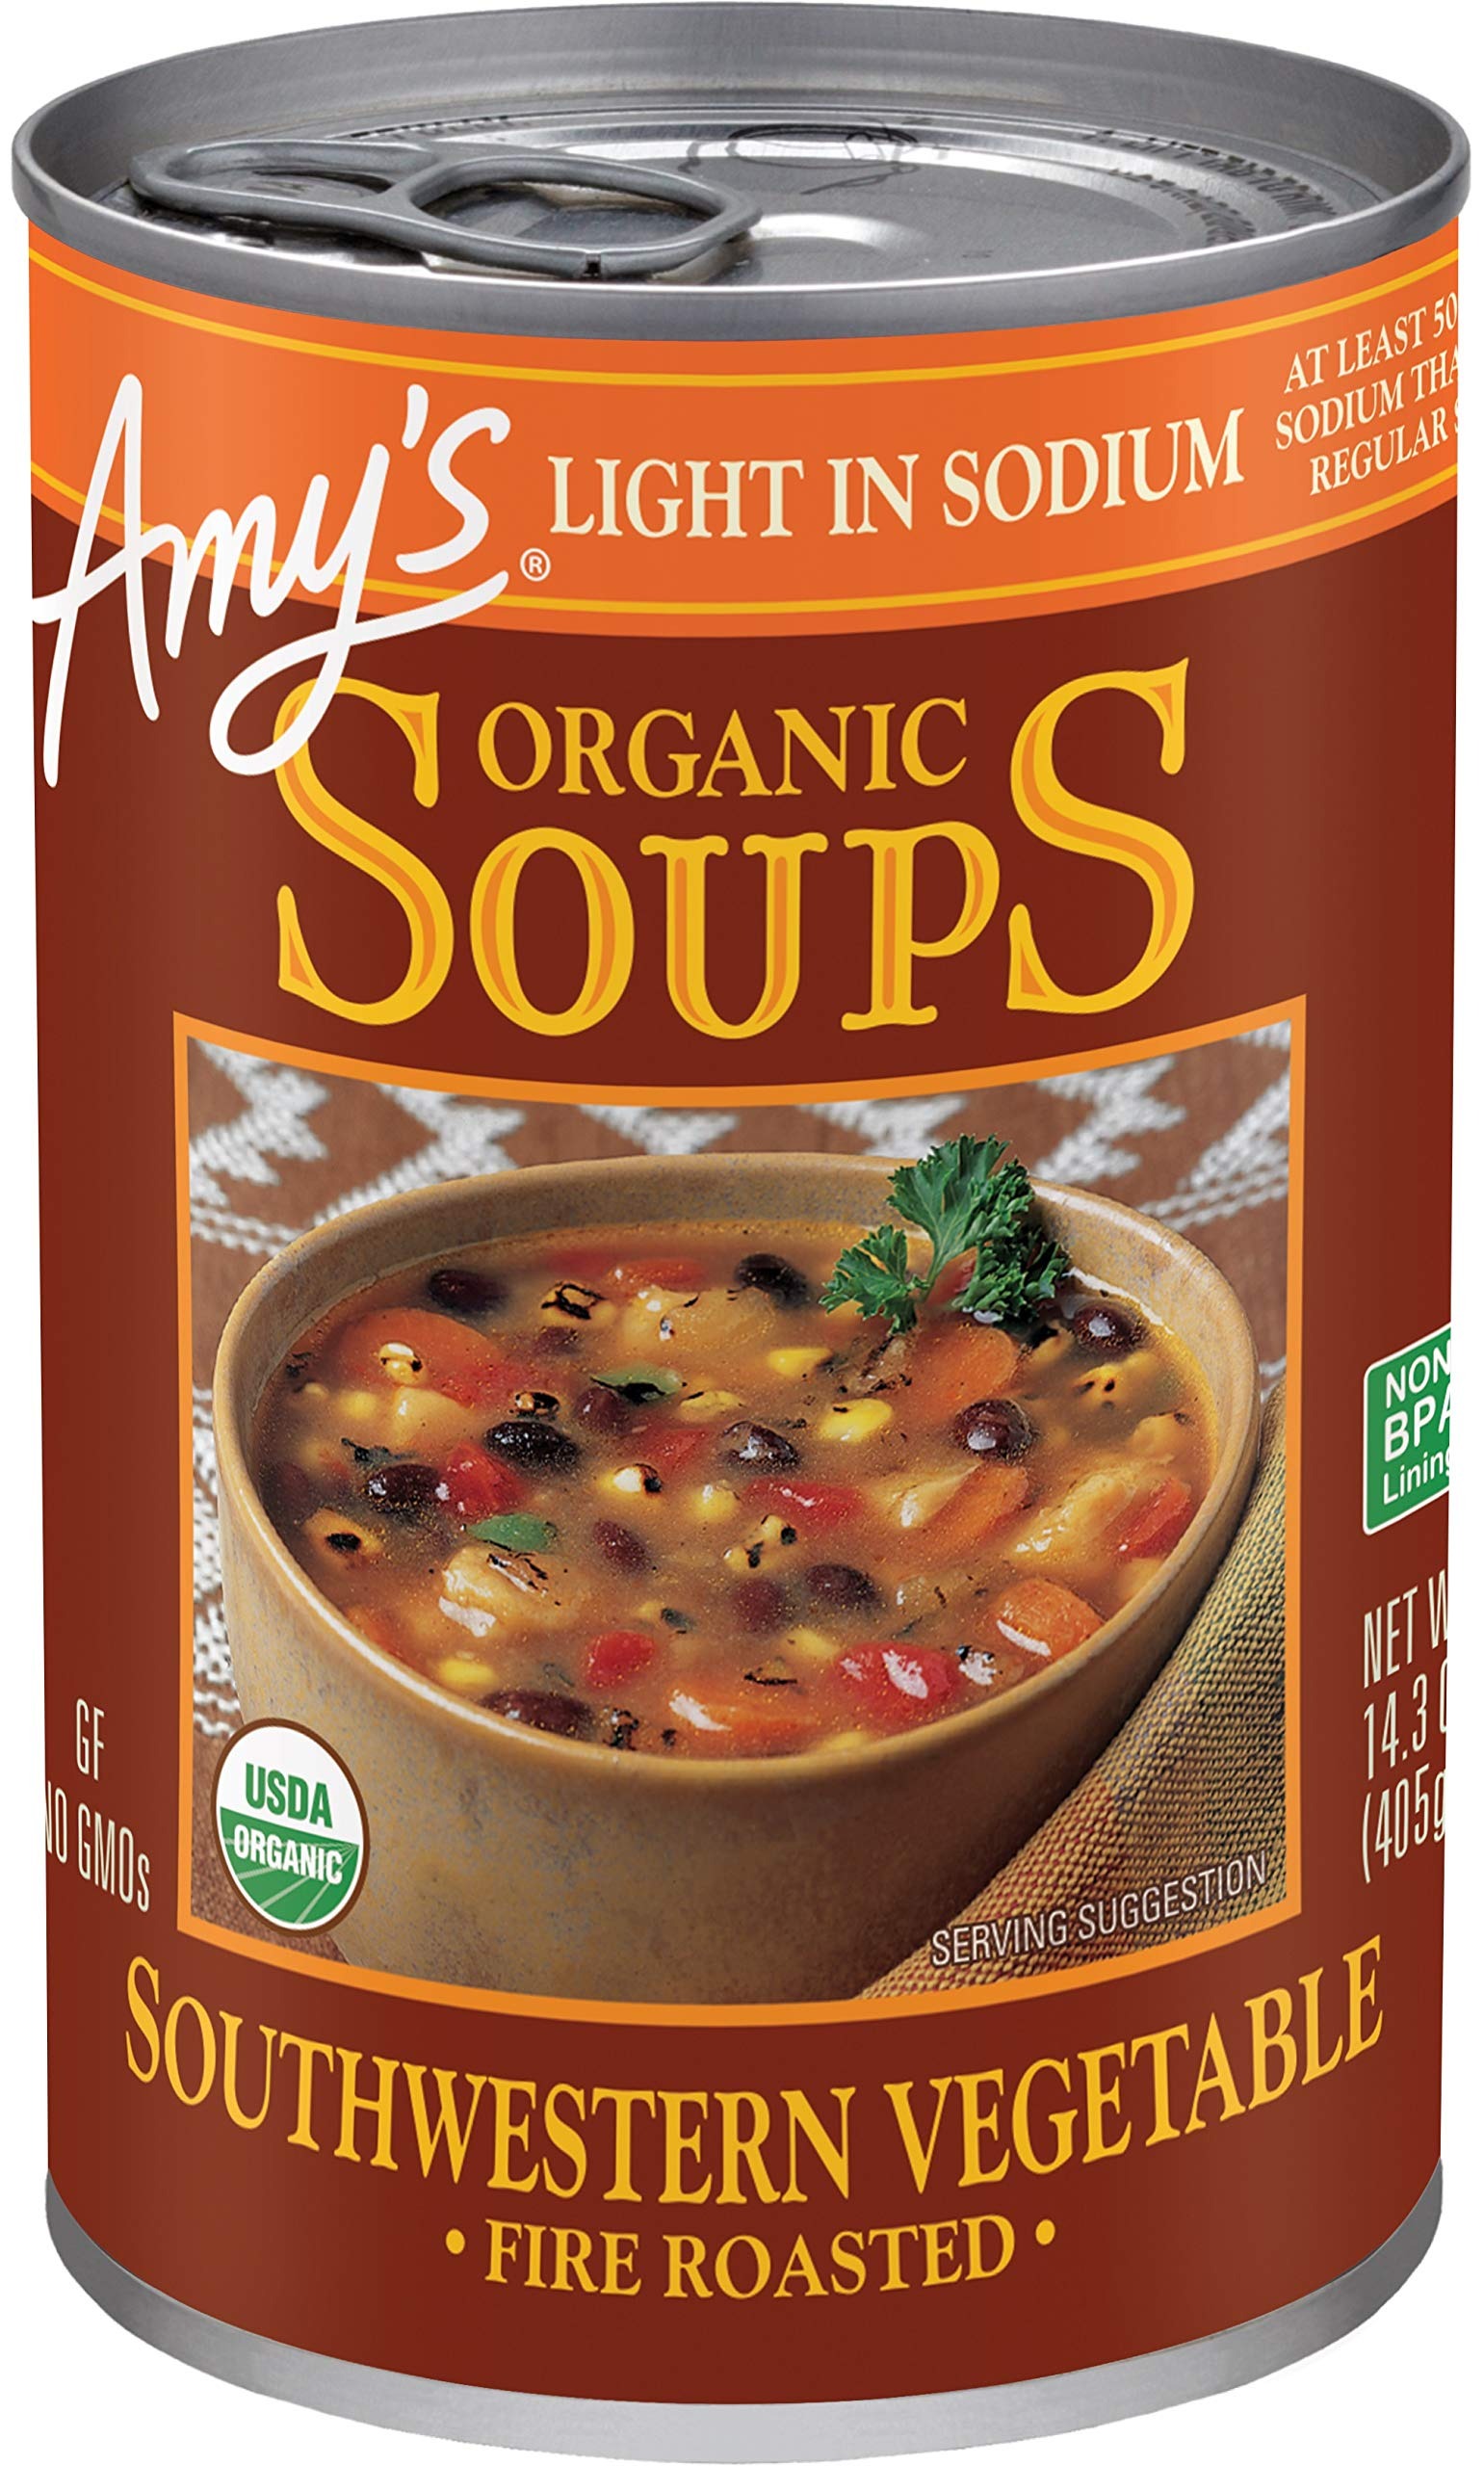
Item Name: Amy’s Soup, Vegan Fire Roasted Southwestern Vegetable Soup With Black Beans, Light in Sodium, Gluten Free, Canned Soup, 14.3 Oz
Bullet Point 1: Amys Soup
Bullet Point 2: Amys Soup Rstd
Bullet Point 3: Grocery
Value: 12.0
Unit: Ounce

Price: 9.39